Naval Aircraft Factory XN5N

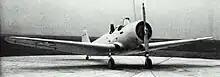
The XN5N-1 in 1941

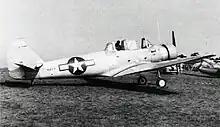
The XN5N-1 late in the war

The Naval Aircraft Factory XN5N was a prototype United States monoplane trainer aircraft produced by the Naval Aircraft Factory in Philadelphia, Pennsylvania in 1941. A single prototype was built and evaluated.